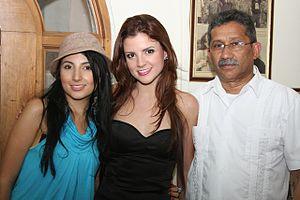
Sara Tunes est une chanteuse colombienne. Elle se popularise à l'échelle nationale et internationale après la parution de son premier album, Butterfly, en 2010. Quatre ans plus tard, elle fait paraître l'album XOXO.